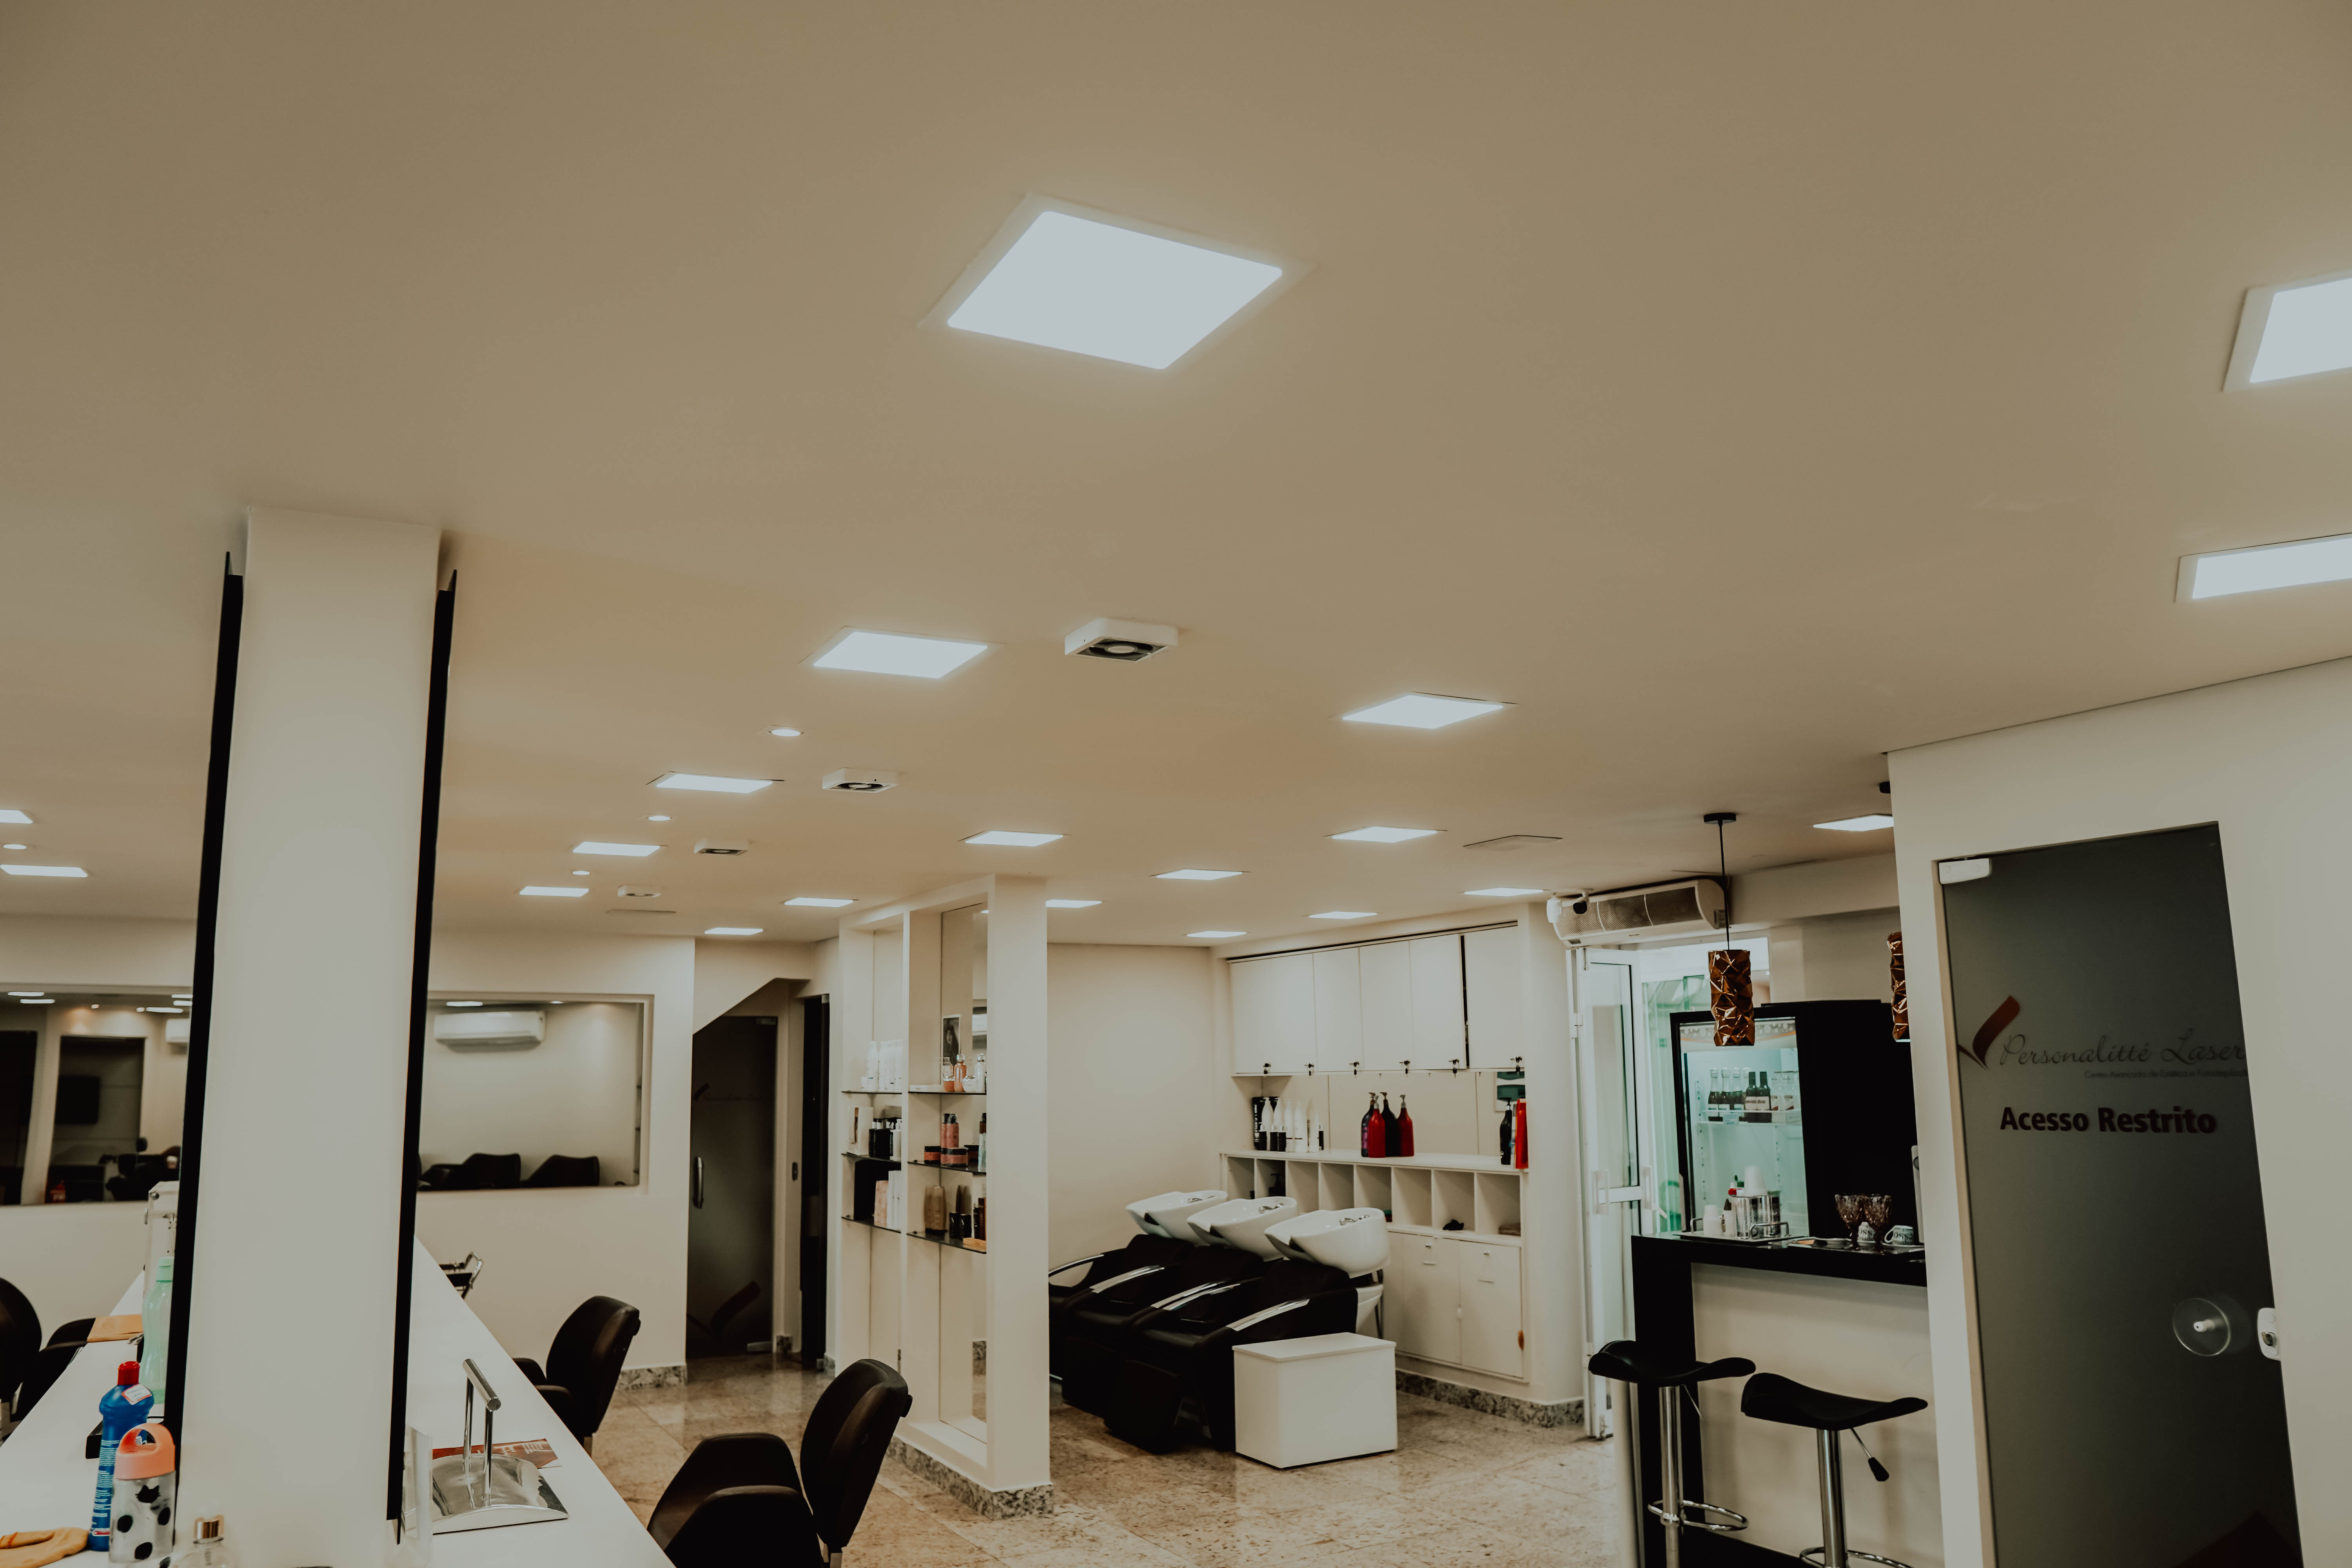
drywall, plaster, lining, ceiling, room, building, interior design, lighting, wall, daylighting, architecture, floor, flooring, furniture, house, office, light fixture, door